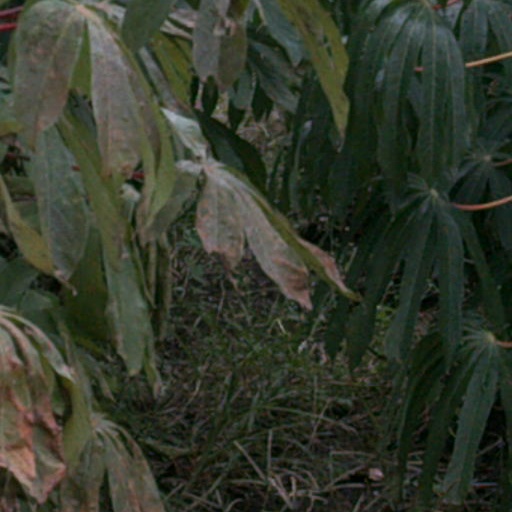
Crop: cassava